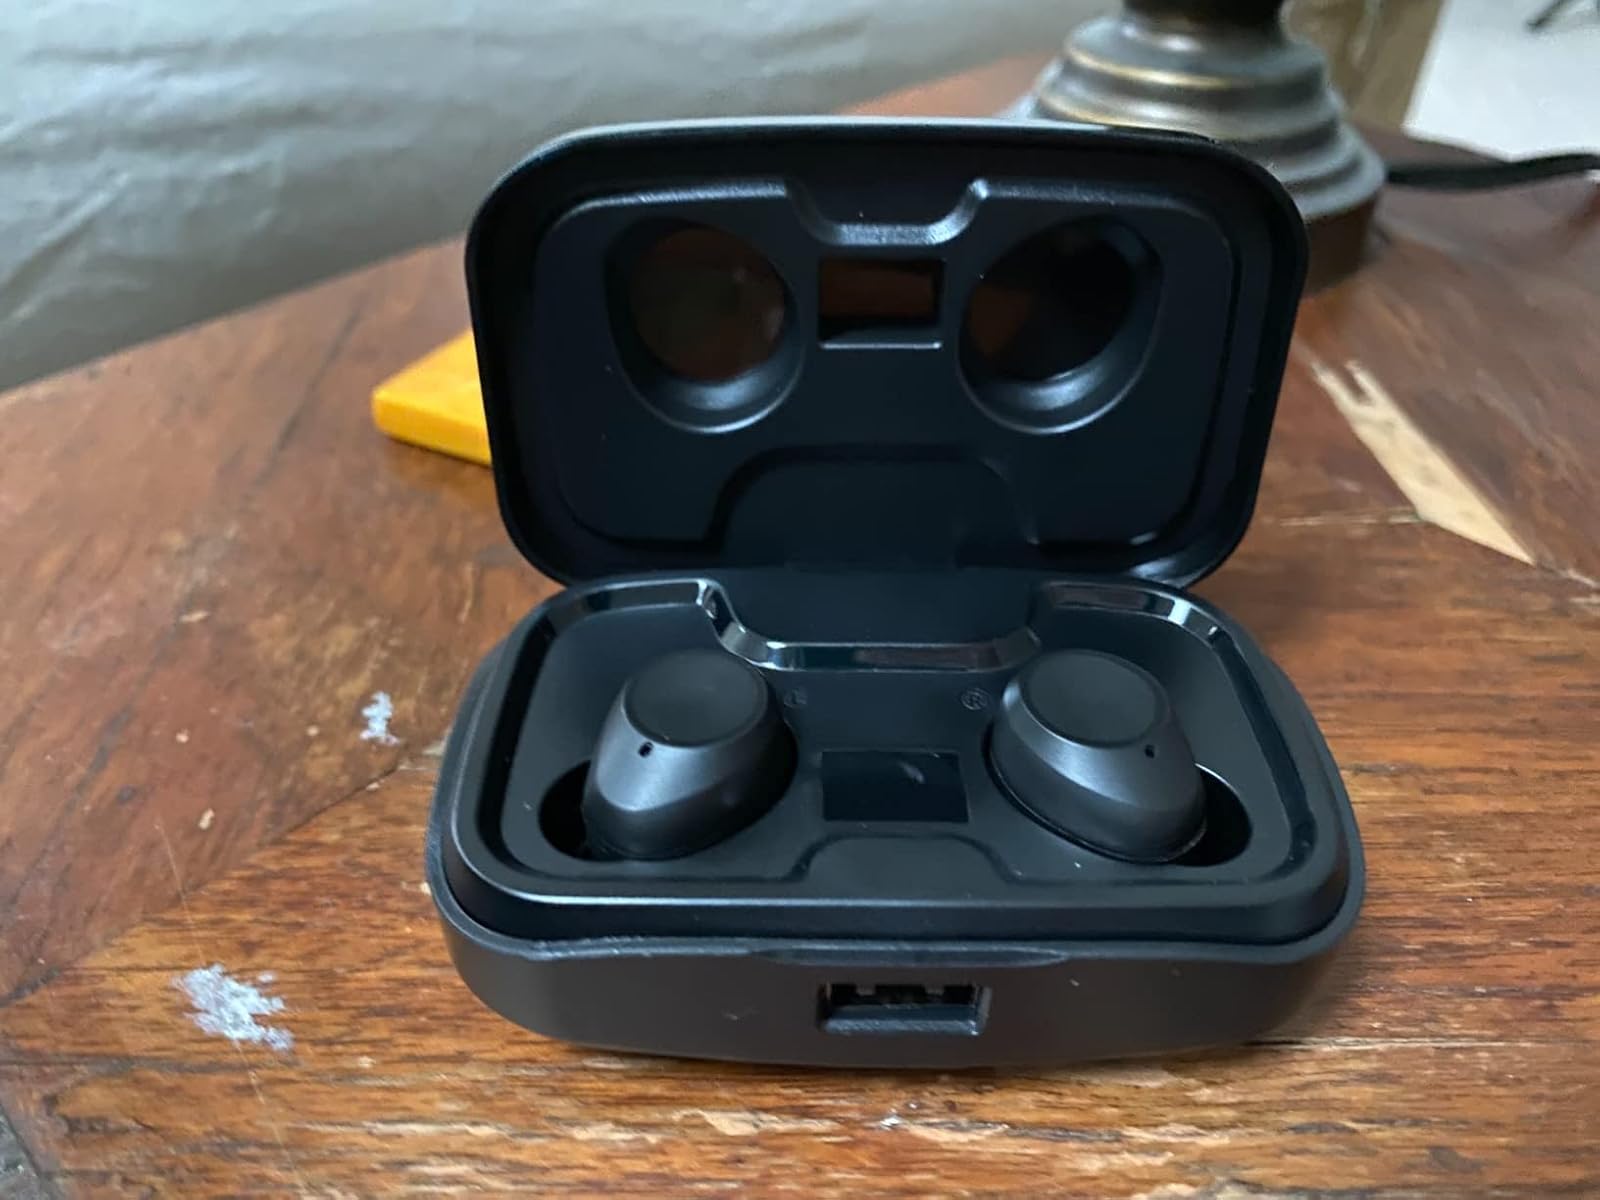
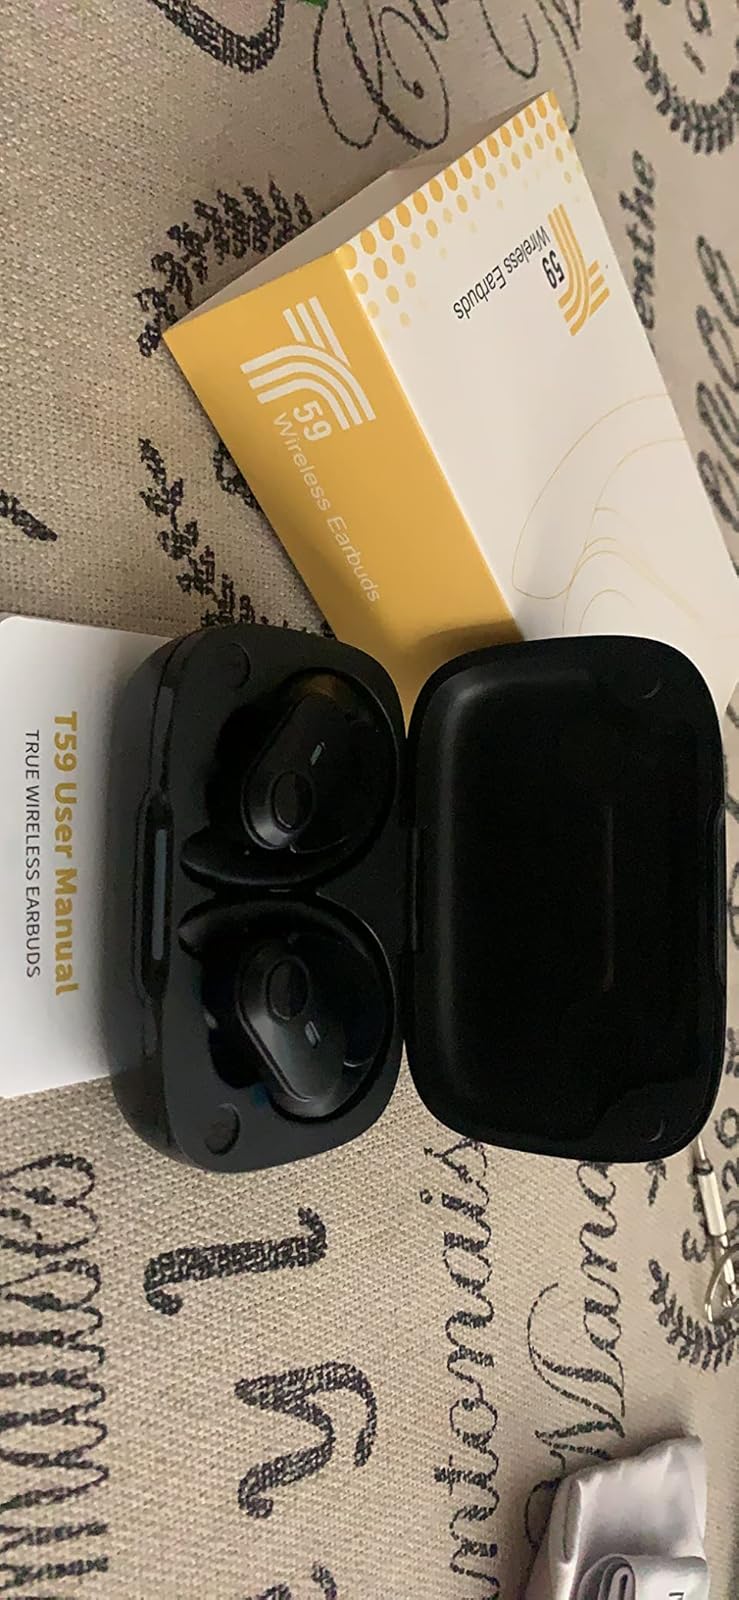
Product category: earbuds
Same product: no